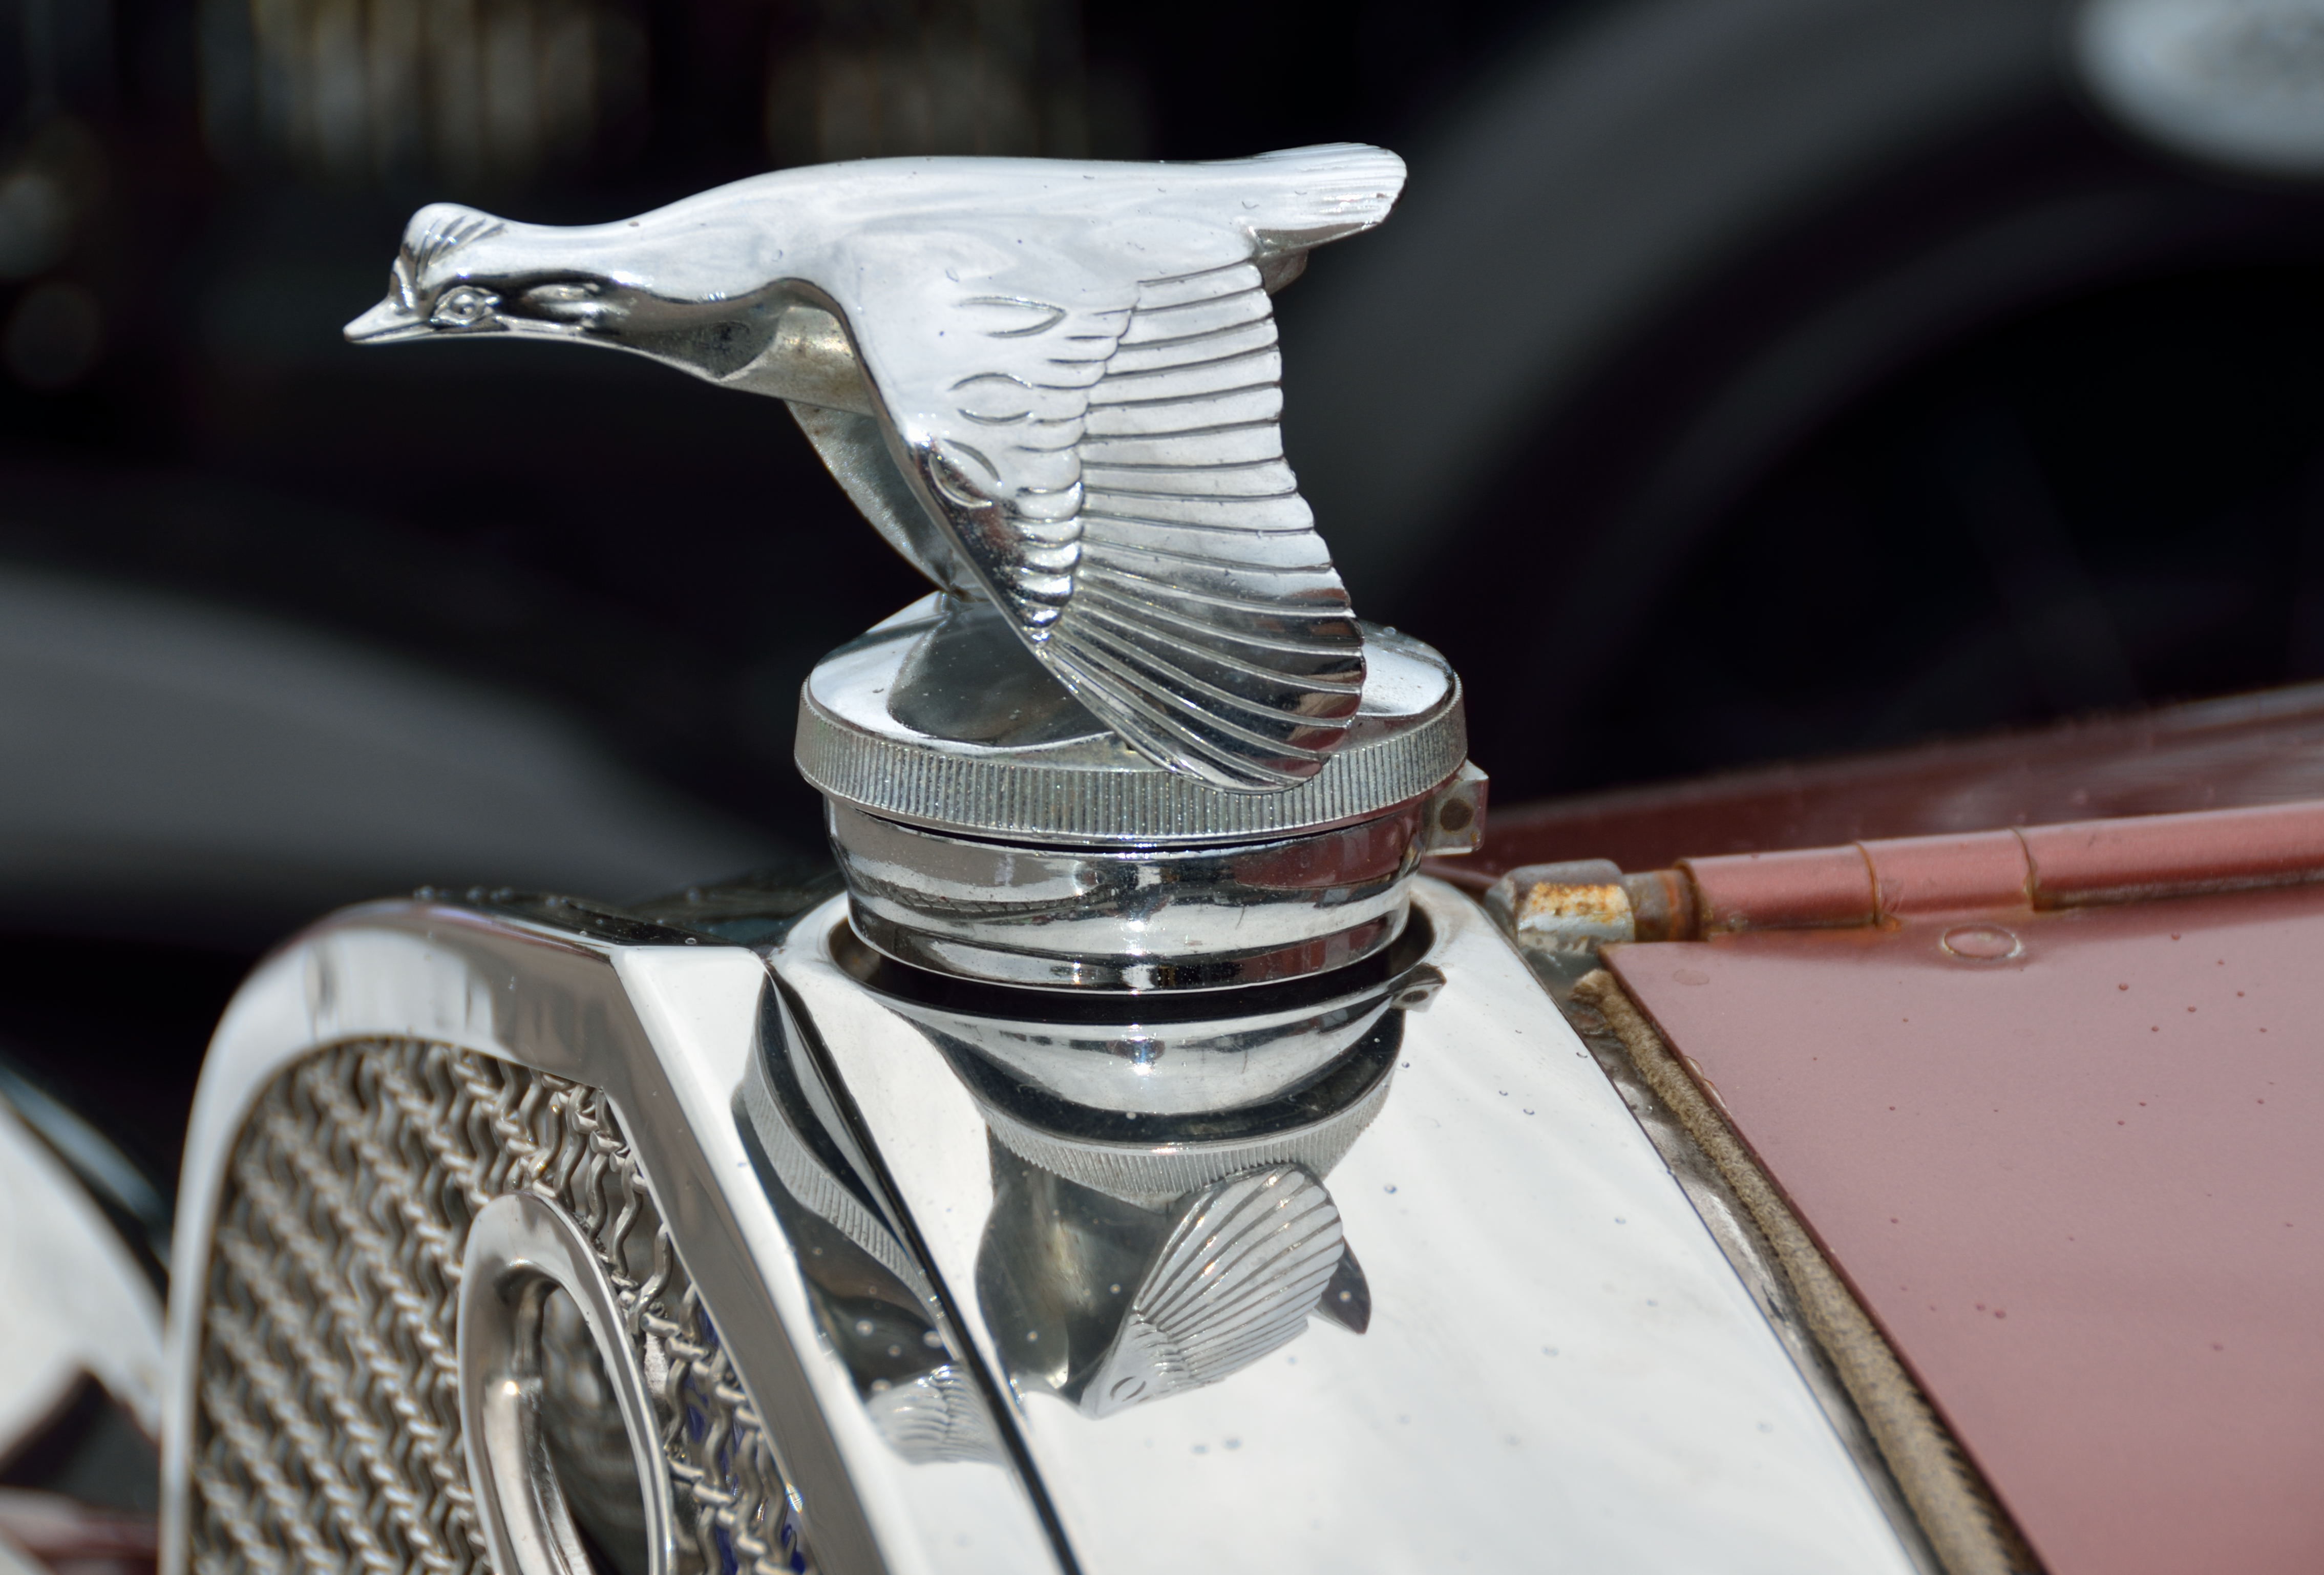
car, vintage, antique, wheel, automobile, retro, old, vehicle, motorcycle, show, artistic, metal, usa, america, auto, nostalgia, ornament, hood, hood ornament, chrome, design, silver, style, front, classic, ornamental, shiny, hobby, restoration, collector, old fashioned, car show, land vehicle, automotive exterior